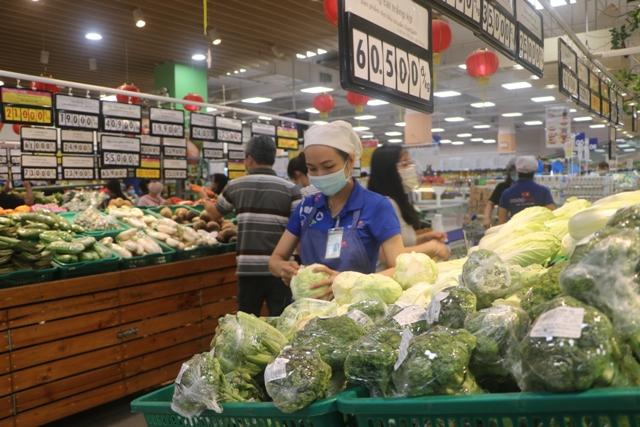
có nhiều túi rau xuất hiện ở kệ hàng phía bên phải